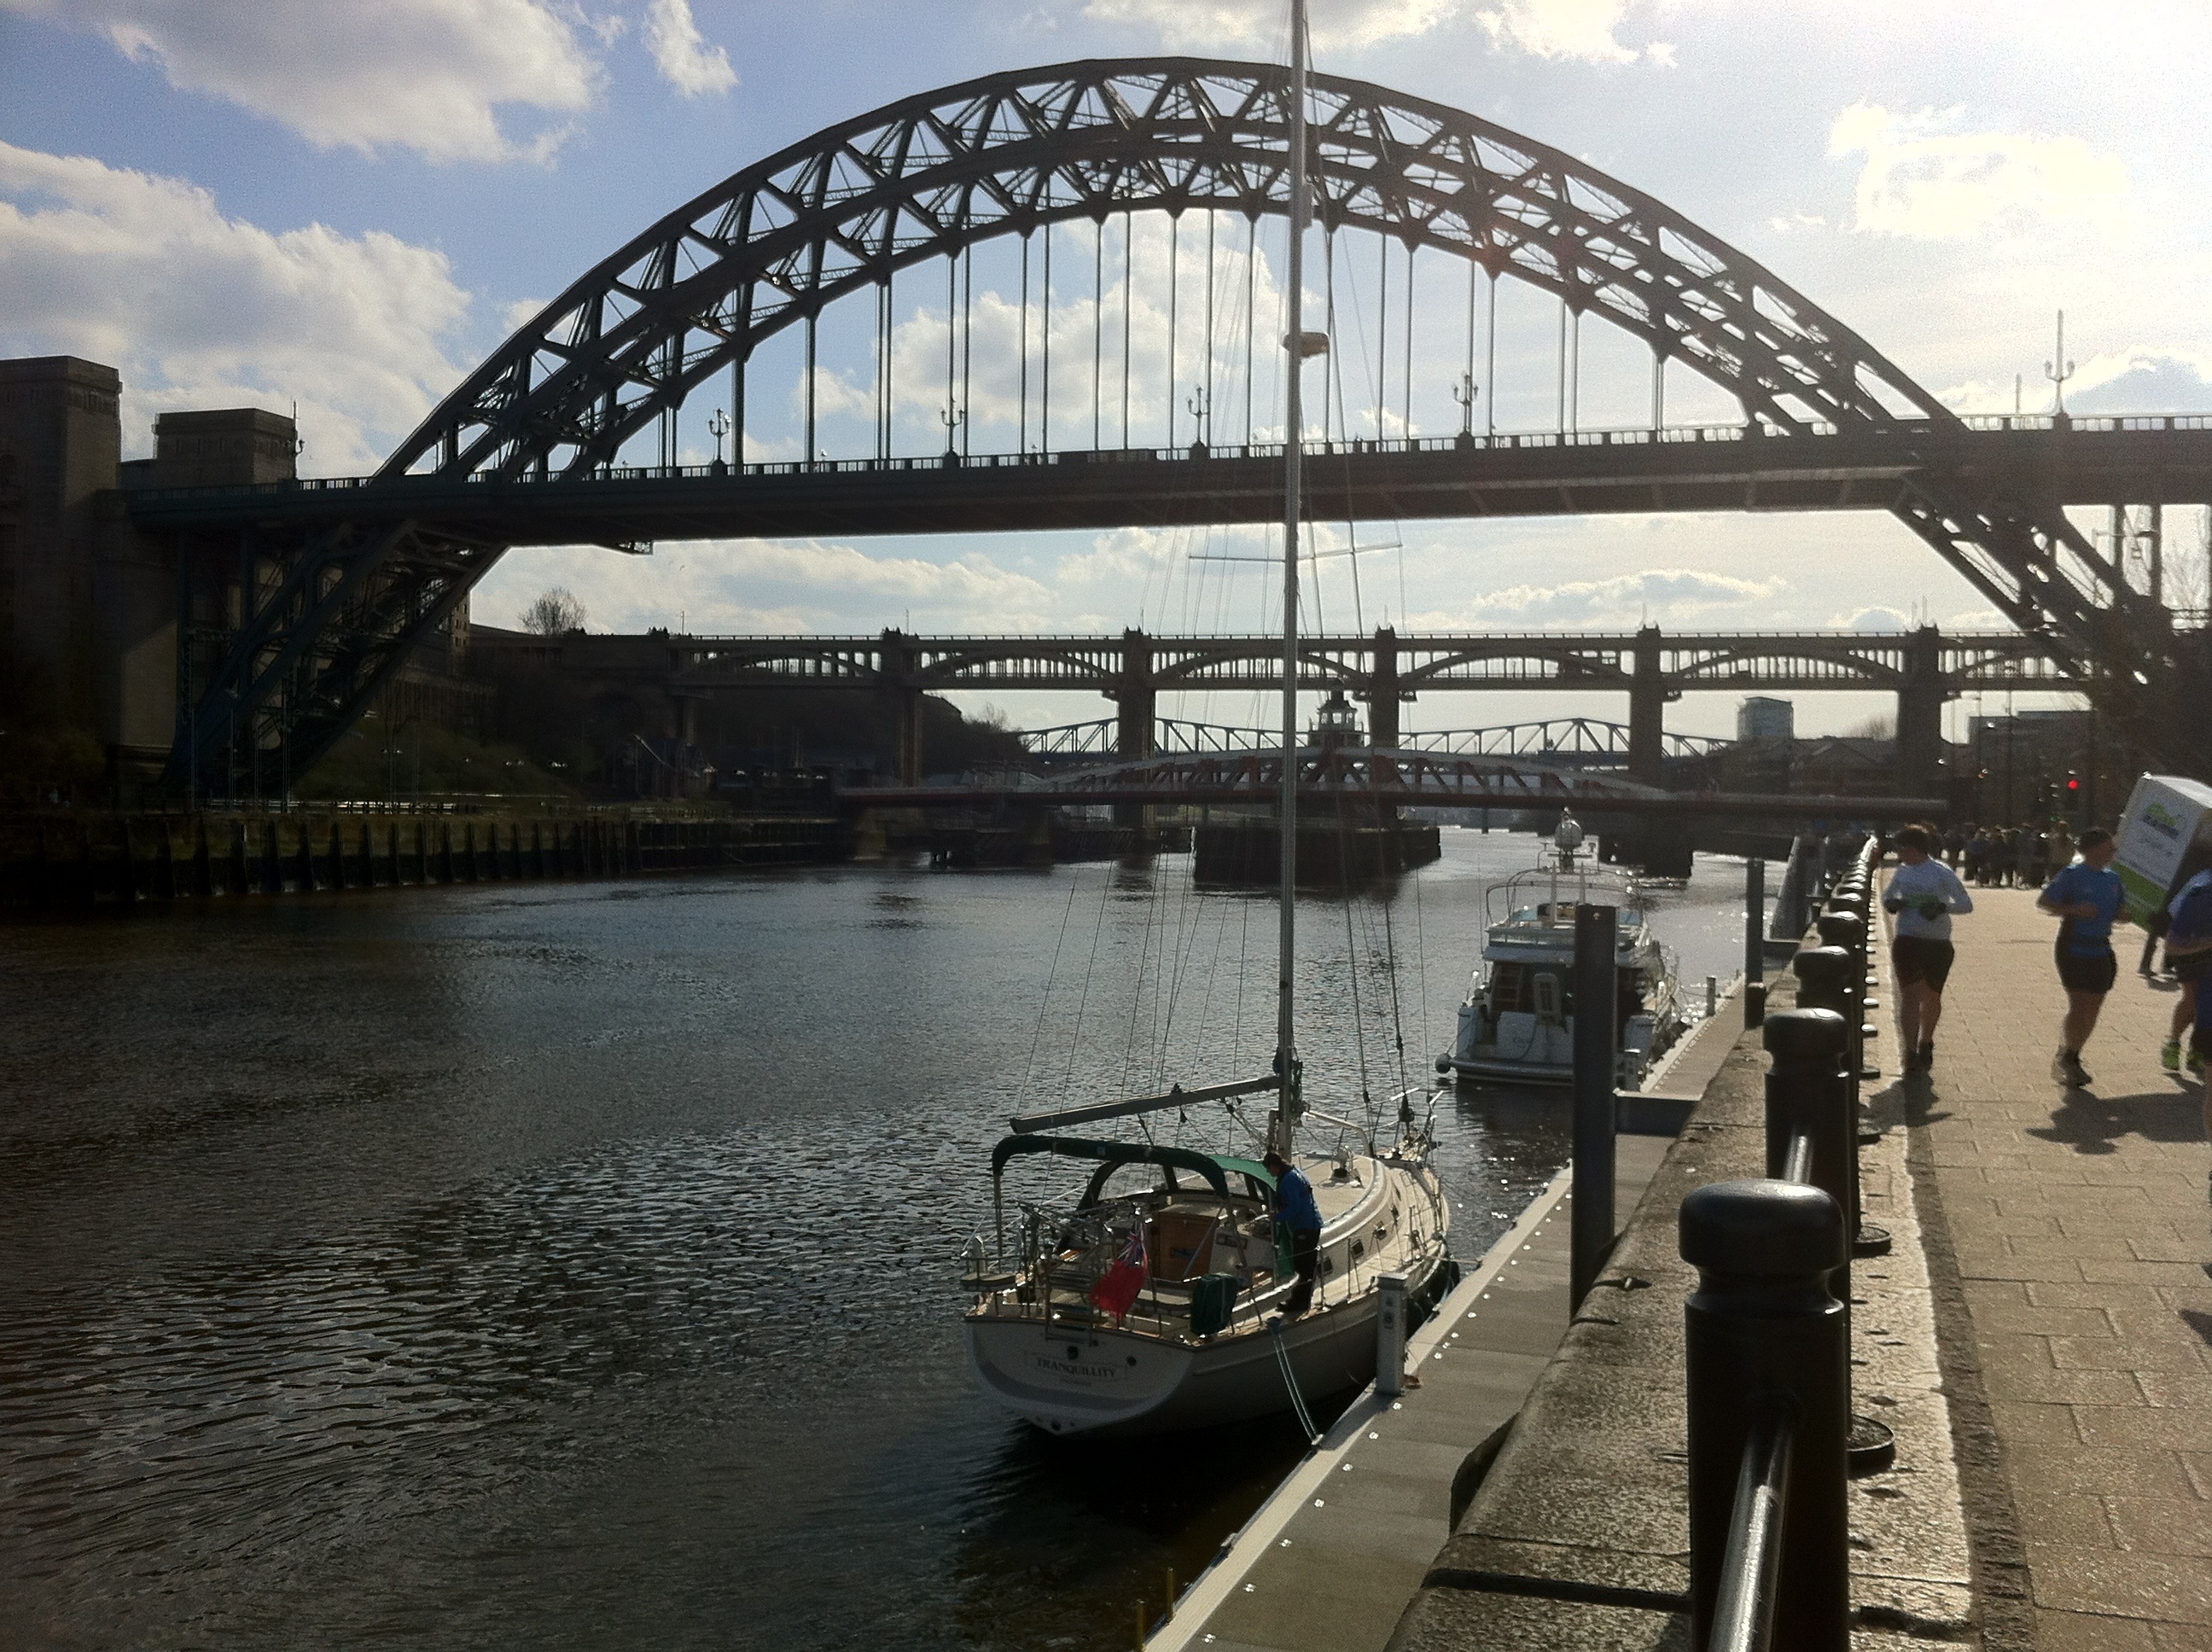
landscape, water, silhouette, architecture, sky, bridge, view, city, urban, river, travel, arch, reflection, vehicle, scenic, yacht, landmark, blue, attraction, waterfront, tourism, waterway, uk, england, north, riverbank, british, bridges, millennium, wear, riverside, quay, newcastle, quayside, east, arch bridge, tyne, tyneside, gateshead, nonbuilding structure